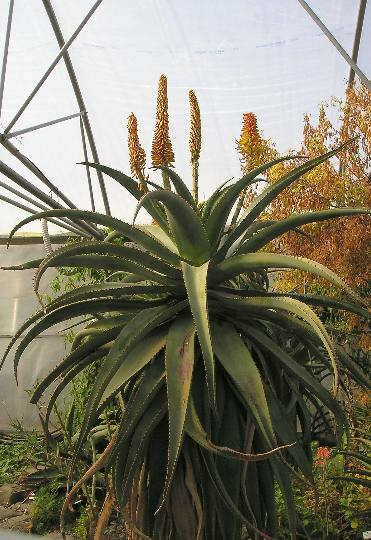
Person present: No